NS Class 1600

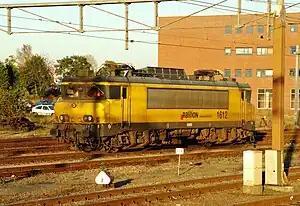
Railion 1612 at Amersfoort

The NS Class 1600 is a type of B′B′ electric locomotive built by Alstom between 1980 and 1983 based on the SNCF Class BB 7200, and in use by the Dutch Railways since 1981. They were styled by the French industrial designer Paul Arzens.